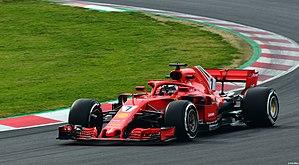
La Ferrari SF71H est la monoplace de Formule 1 engagée par la Scuderia Ferrari dans le cadre du championnat du monde de Formule 1 2018. Elle est pilotée par l'Allemand Sebastian Vettel et par le Finlandais Kimi Räikkönen. Le pilote-essayeur est le russe Daniil Kvyat. Conçue par l'ingénieur italien Mattia Binotto, la SF71H est présentée le 22 février 2018 sur internet.